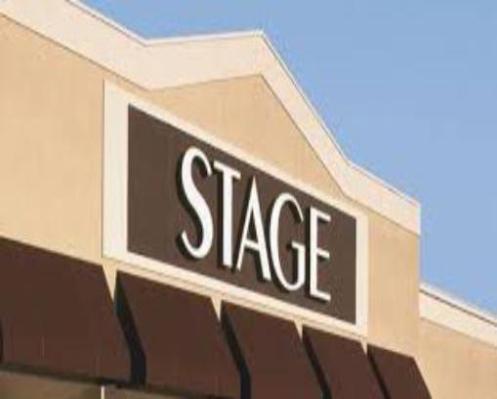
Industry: Others